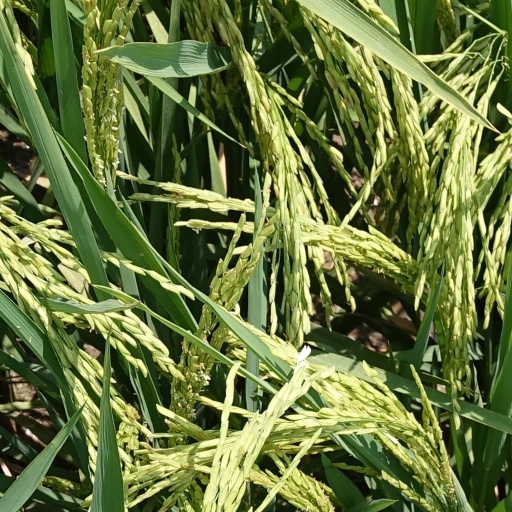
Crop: rice